Un povero ricco

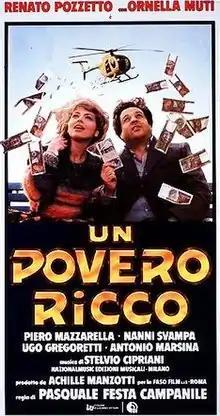

Un povero ricco, also known as "Rich and Poor", is a 1983 Italian comedy film directed by Pasquale Festa Campanile.